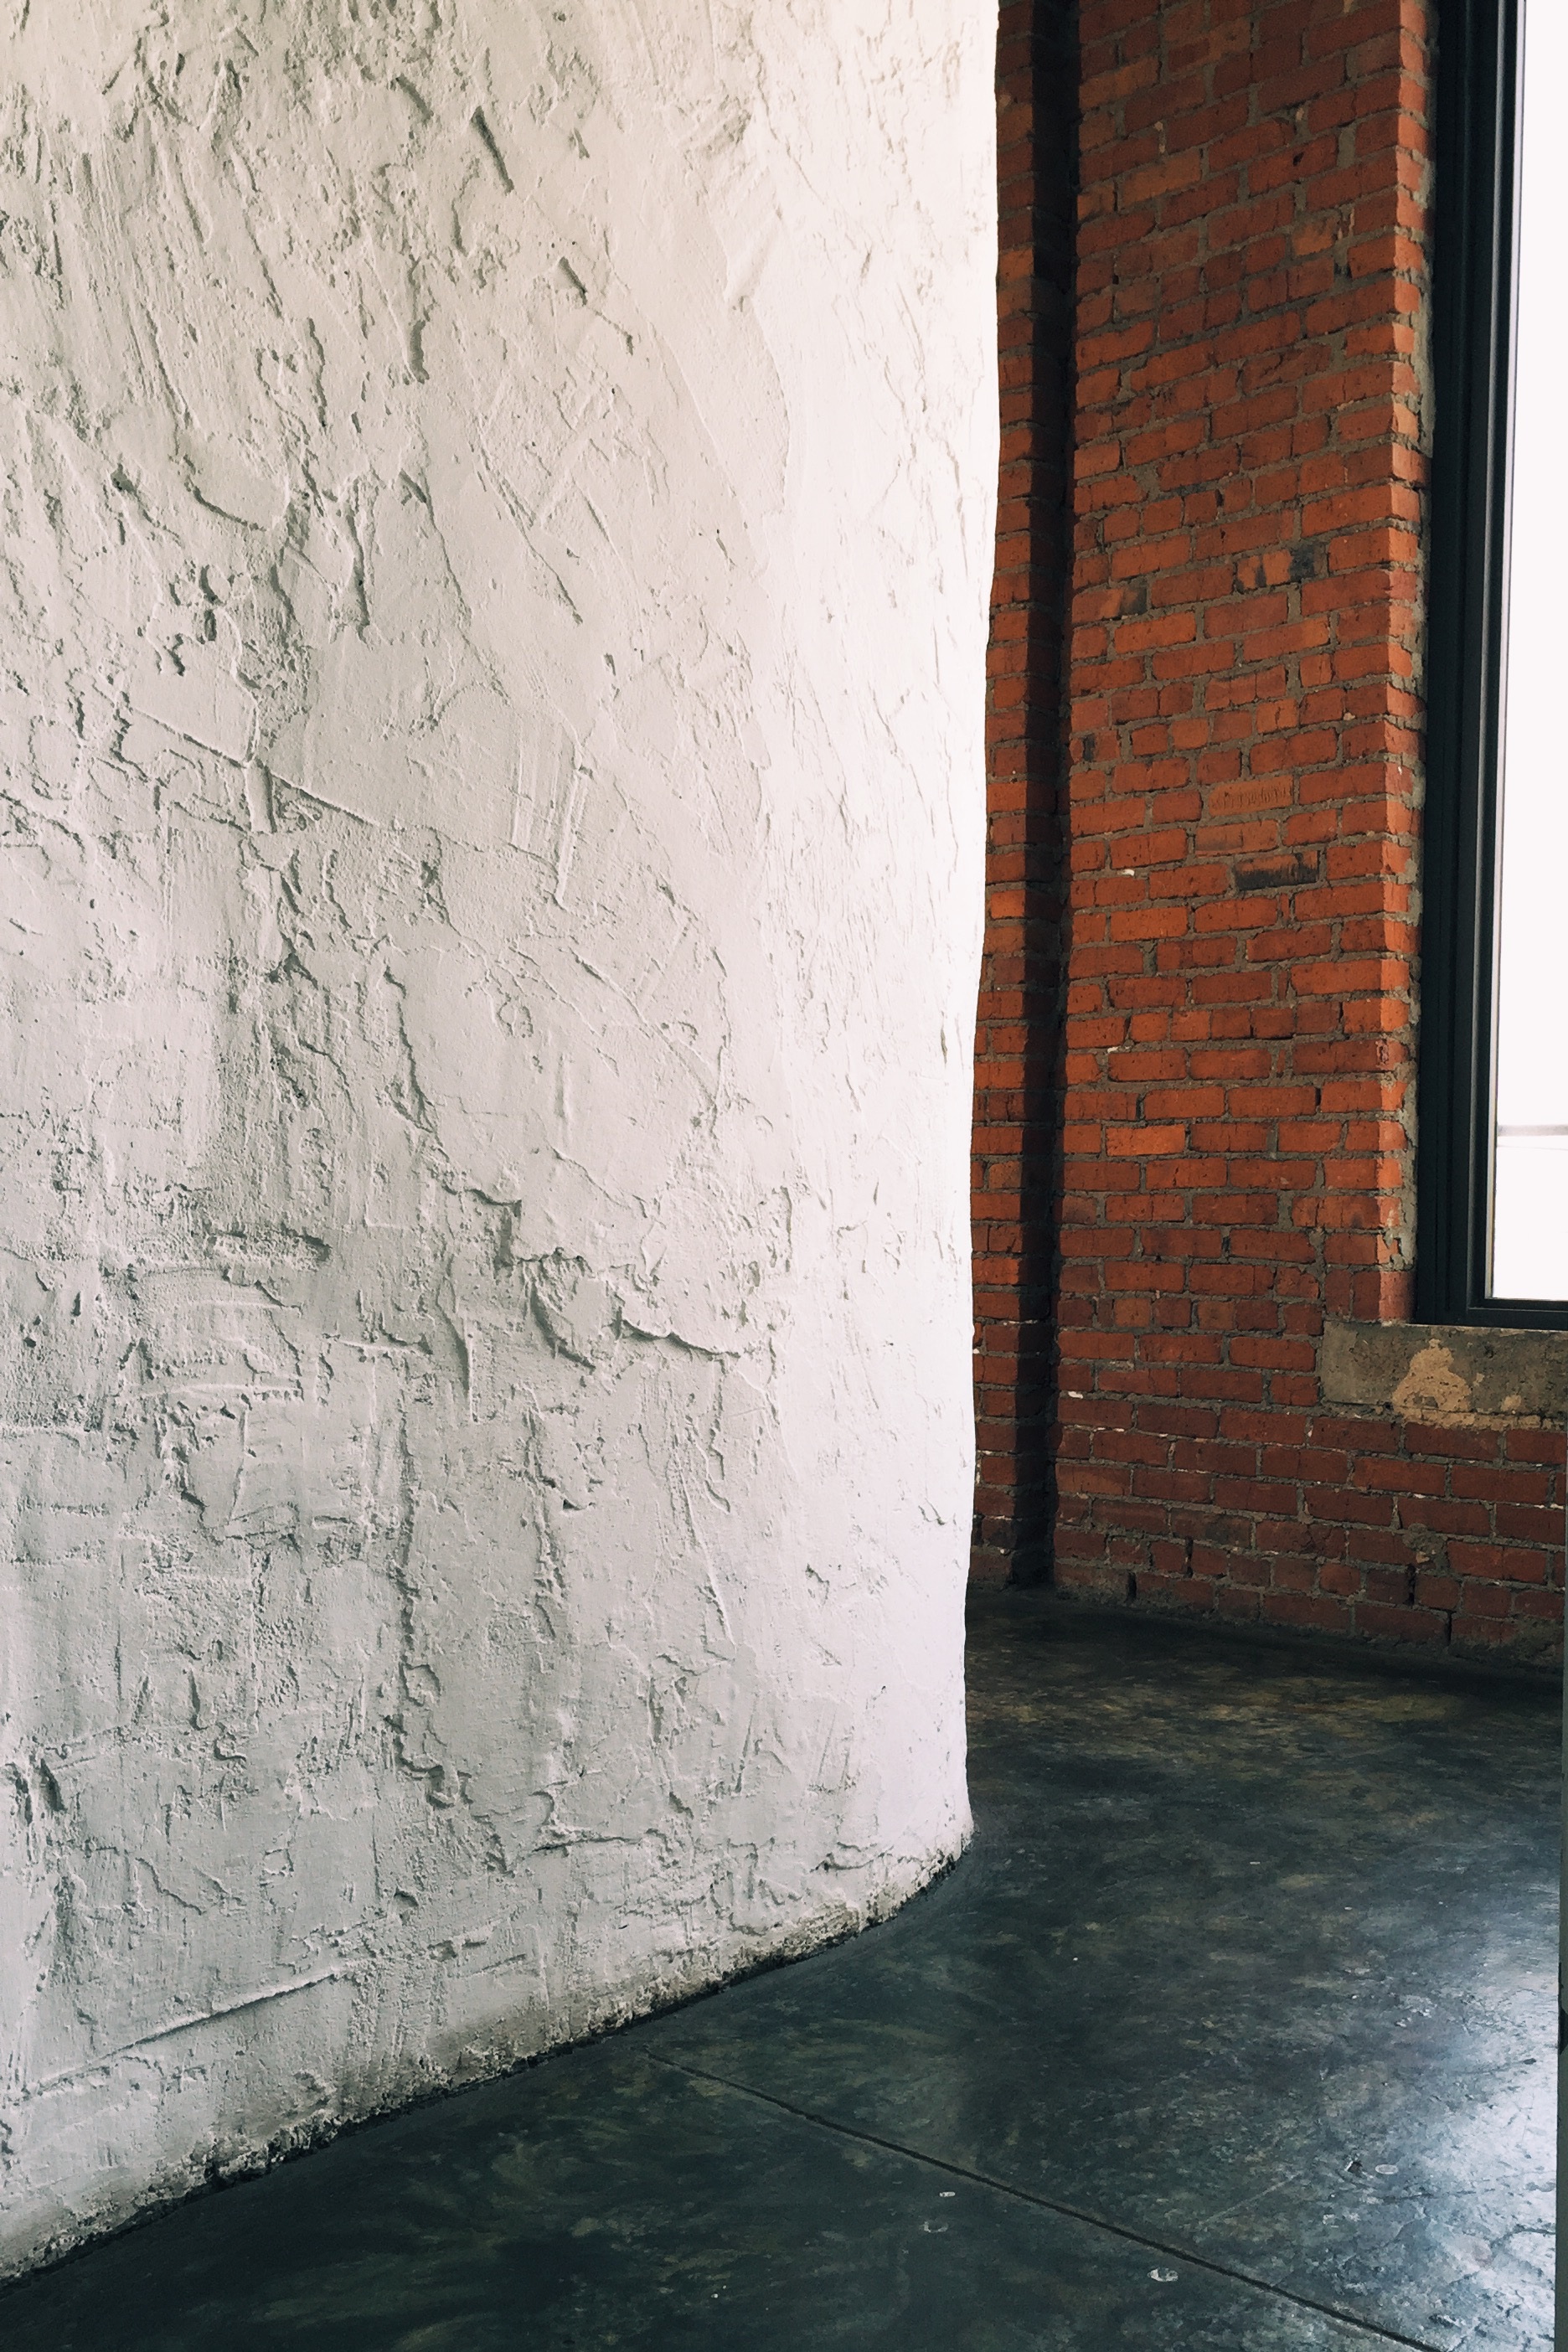
rock, wood, white, floor, wall, column, brick, material, flooring